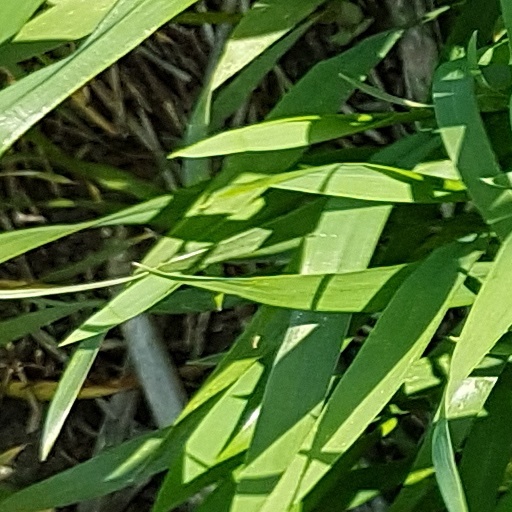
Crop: wheat